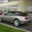
Label: automobile